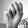
ASL letter: M